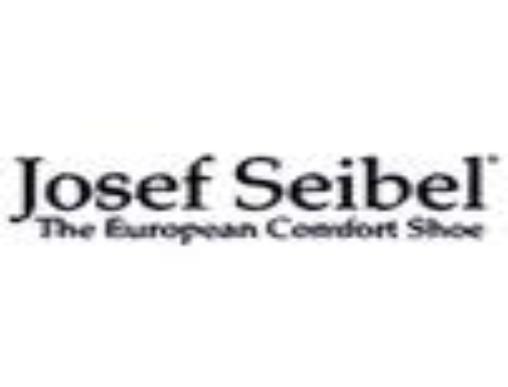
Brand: Josef Seibel
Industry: Clothes